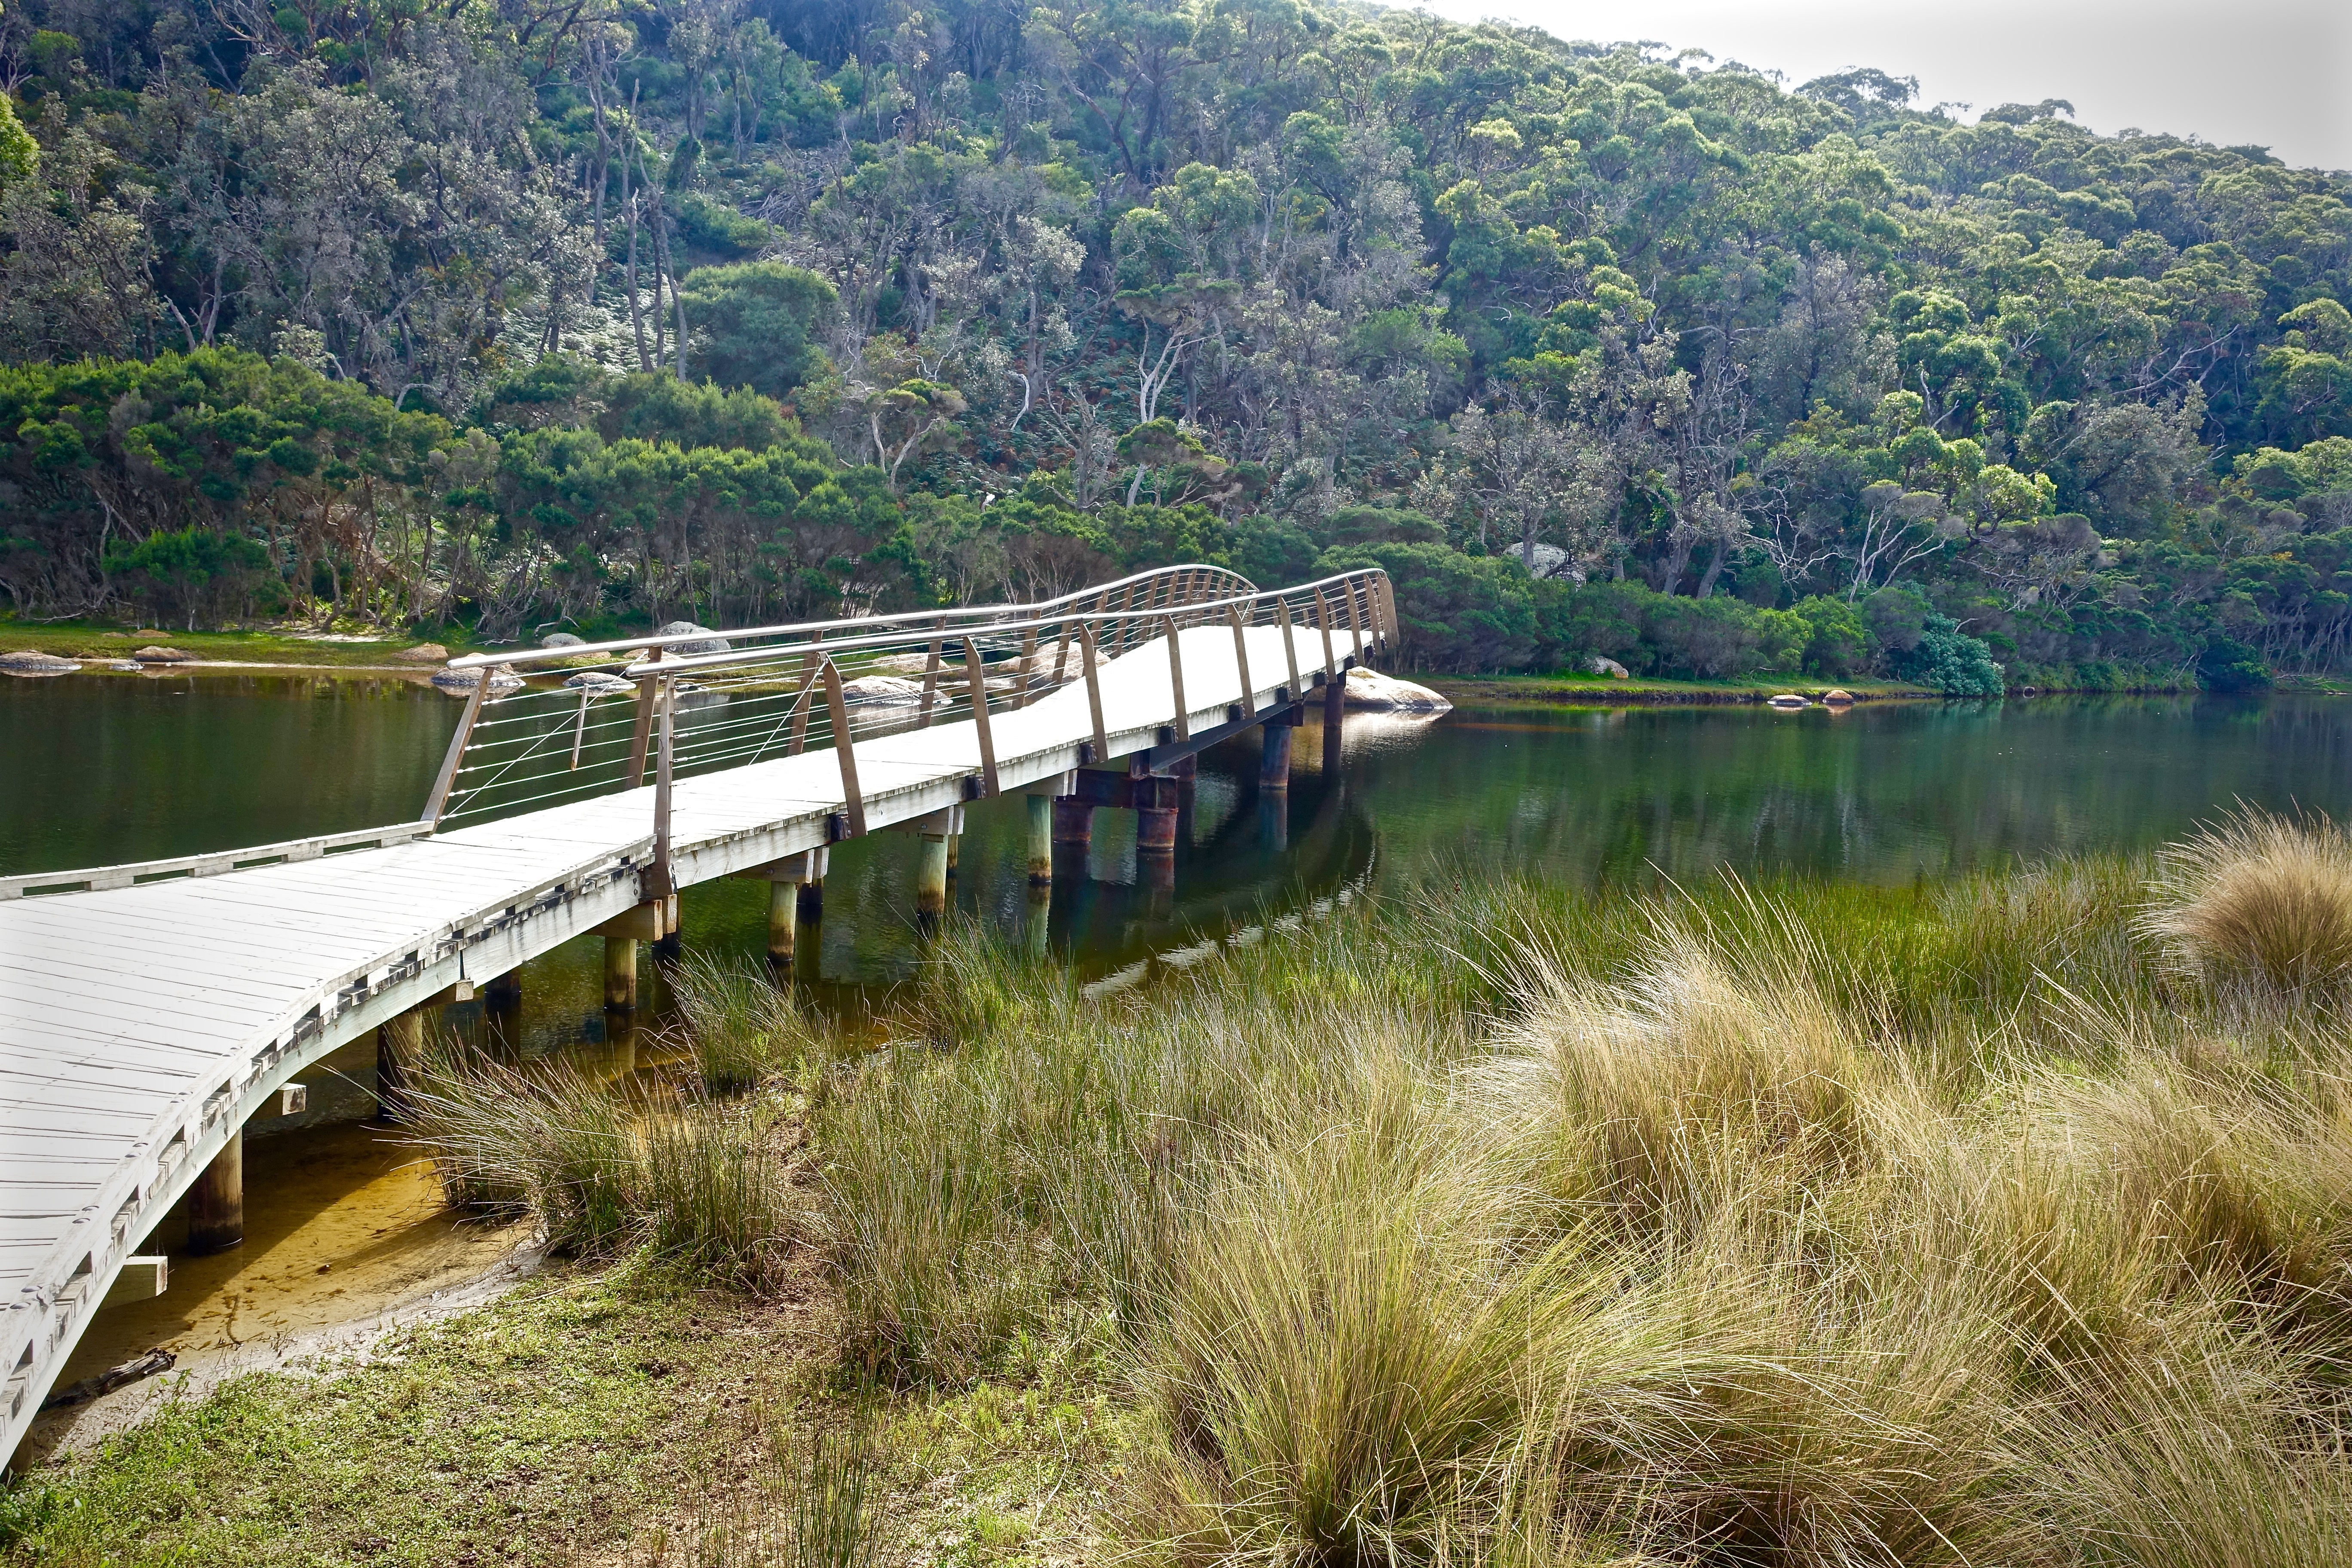
grass, pedestrian, boardwalk, bridge, lake, river, transport, reservoir, footbridge, loch, tidal river, wilsons promontory, nonbuilding structure